John F. McGough

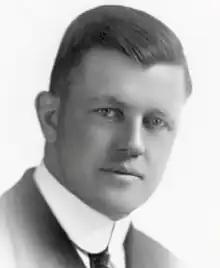

John Francis McGough (January 4, 1883 – April 14, 1962) was an American football player and coach of football, basketball, and baseball. He served as the head football coach at Gonzaga University in 1916, the University of New Mexico in 1919, and the Montana School of Mines—now known as Montana Technological University—compiling a career college football head coaching record of 9–7–2. McGough was also the head basketball coach at Gonzaga during the 1916–17 season and at New Mexico in 1919, amassing a career college basketball record of 6–9. He was also the head baseball coach at New Mexico from 1919 to 1920, tallying a mark of 6–5. He was later an attorney in Montana.